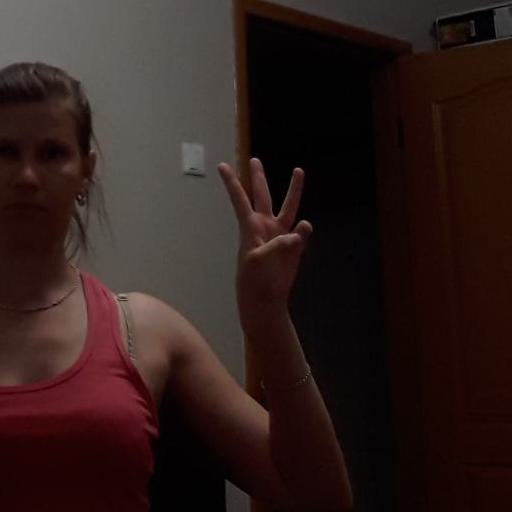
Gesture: three